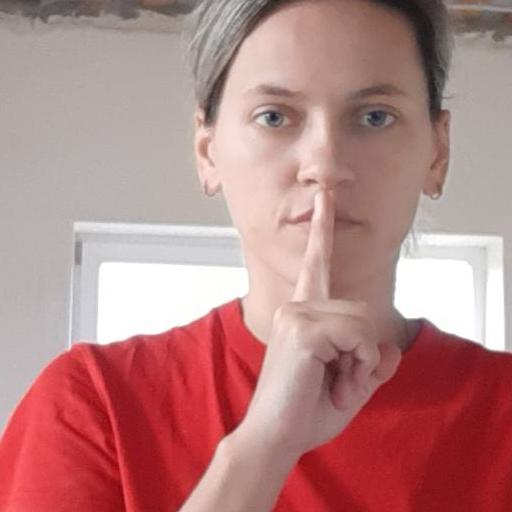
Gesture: mute